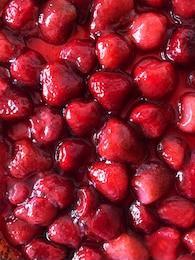
Label: Strawberry